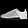
Label: Sneaker